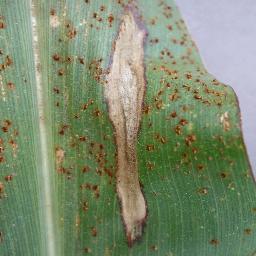
Label: Corn_(Maize)___Northern_Leaf_Blight